Walton Hall, Warwickshire

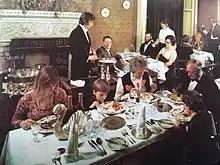

During the early 1970s the entire estate was restored to its former glory with the main hall receiving extensive renovations between 1970 and 1972. Walton Hall was the preferred residence over Pitfour Castle (also owned by Lord Field) and as such it was used as the main family home throughout the 1970s. When Lord Field retired to his home on the Isle of Man at the end of the decade, the entire estate was sold to the performer Danny La Rue who converted the main house to be used as a hotel. In the 1970s, La Rue spent more than £1 million on the purchase and restoration of Walton Hall and signed it over in 1983, as he could not manage it and his career, to a pair of Canadian con men. La Rue had given control of the hotel to the two Canadians with a promise of further investment with the retention of La Rue's name on the hotel itself. This eventually led to a police investigation where La Rue was cleared of any suspicion but discovered he had lost more than £1 million. The con men had deeply bankrupted La Rue but he insisted in continuing to work to pay off the debts incurred rather than retire.